Como Aproveitar o Fim do Mundo

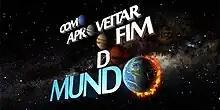

Como Aproveitar o Fim do Mundo (English: "How to Enjoy the End of the World") is a Brazilian comedy television series created by Fernanda Young and Alexandre Machado. It was produced and aired by Globo from November 1 to December 20, 2012, consisting of eight episodes.